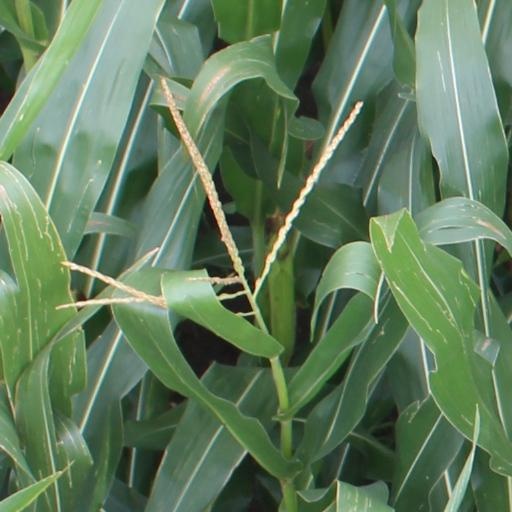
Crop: maize; corn